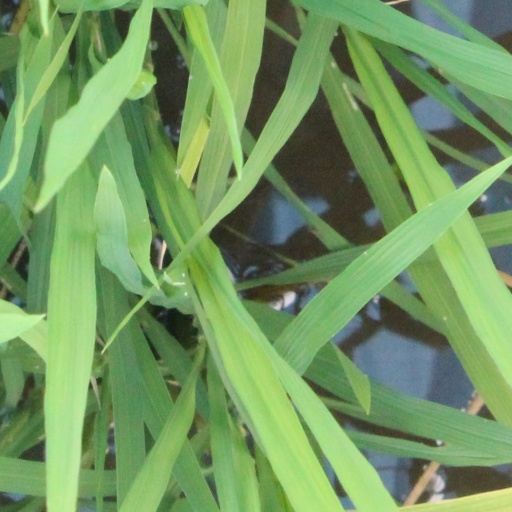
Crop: rice